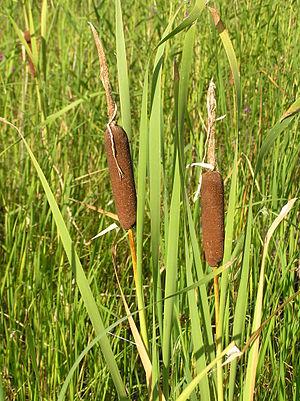
La classification phylogénétique APG III, qui a évité toute option, place systématiquement le genre Sparganium, rendant la famille Sparganiaceae invalide.